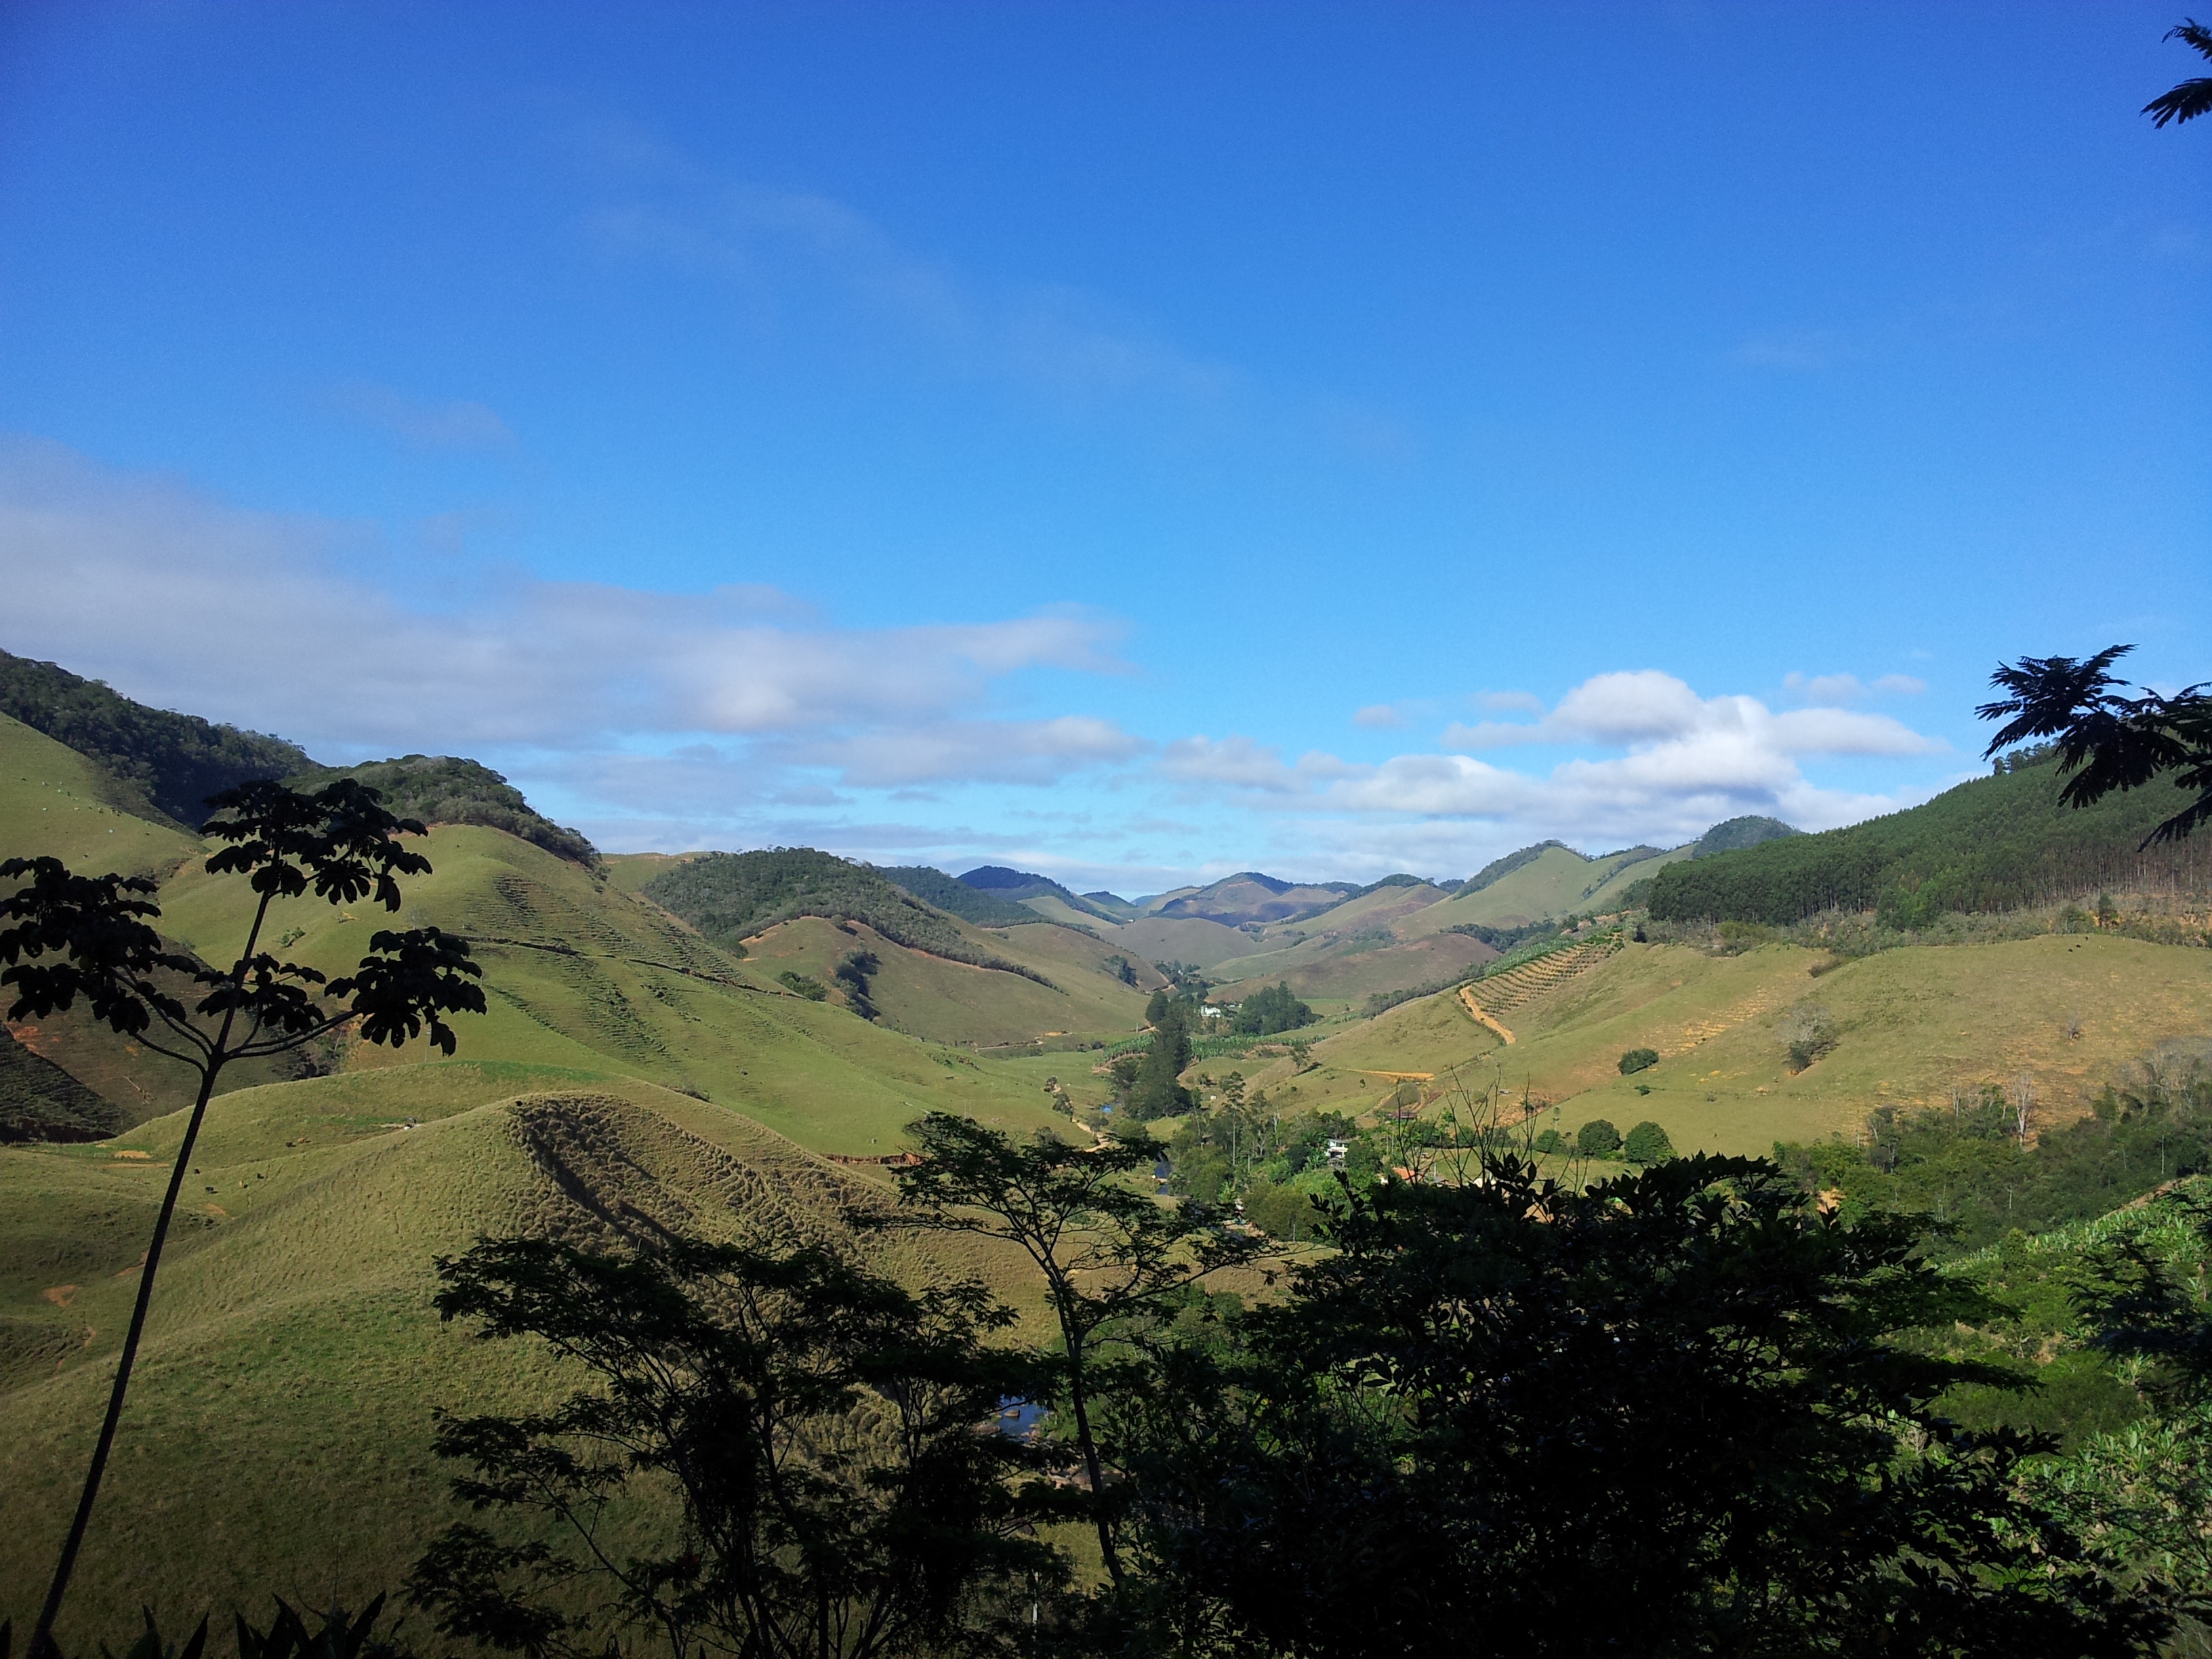
mountainous landforms, highland, mountain, sky, nature, hill station, wilderness, hill, vegetation, natural landscape, natural environment, mountain range, tree, cloud, valley, ridge, fell, leaf, mount scenery, landscape, grassland, rural area, alps, forest, jungle, national park, chaparral, terrain, road, massif, vacation, rainforest, meteorological phenomenon, plain, tourism